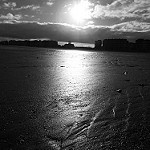
Label: B & W